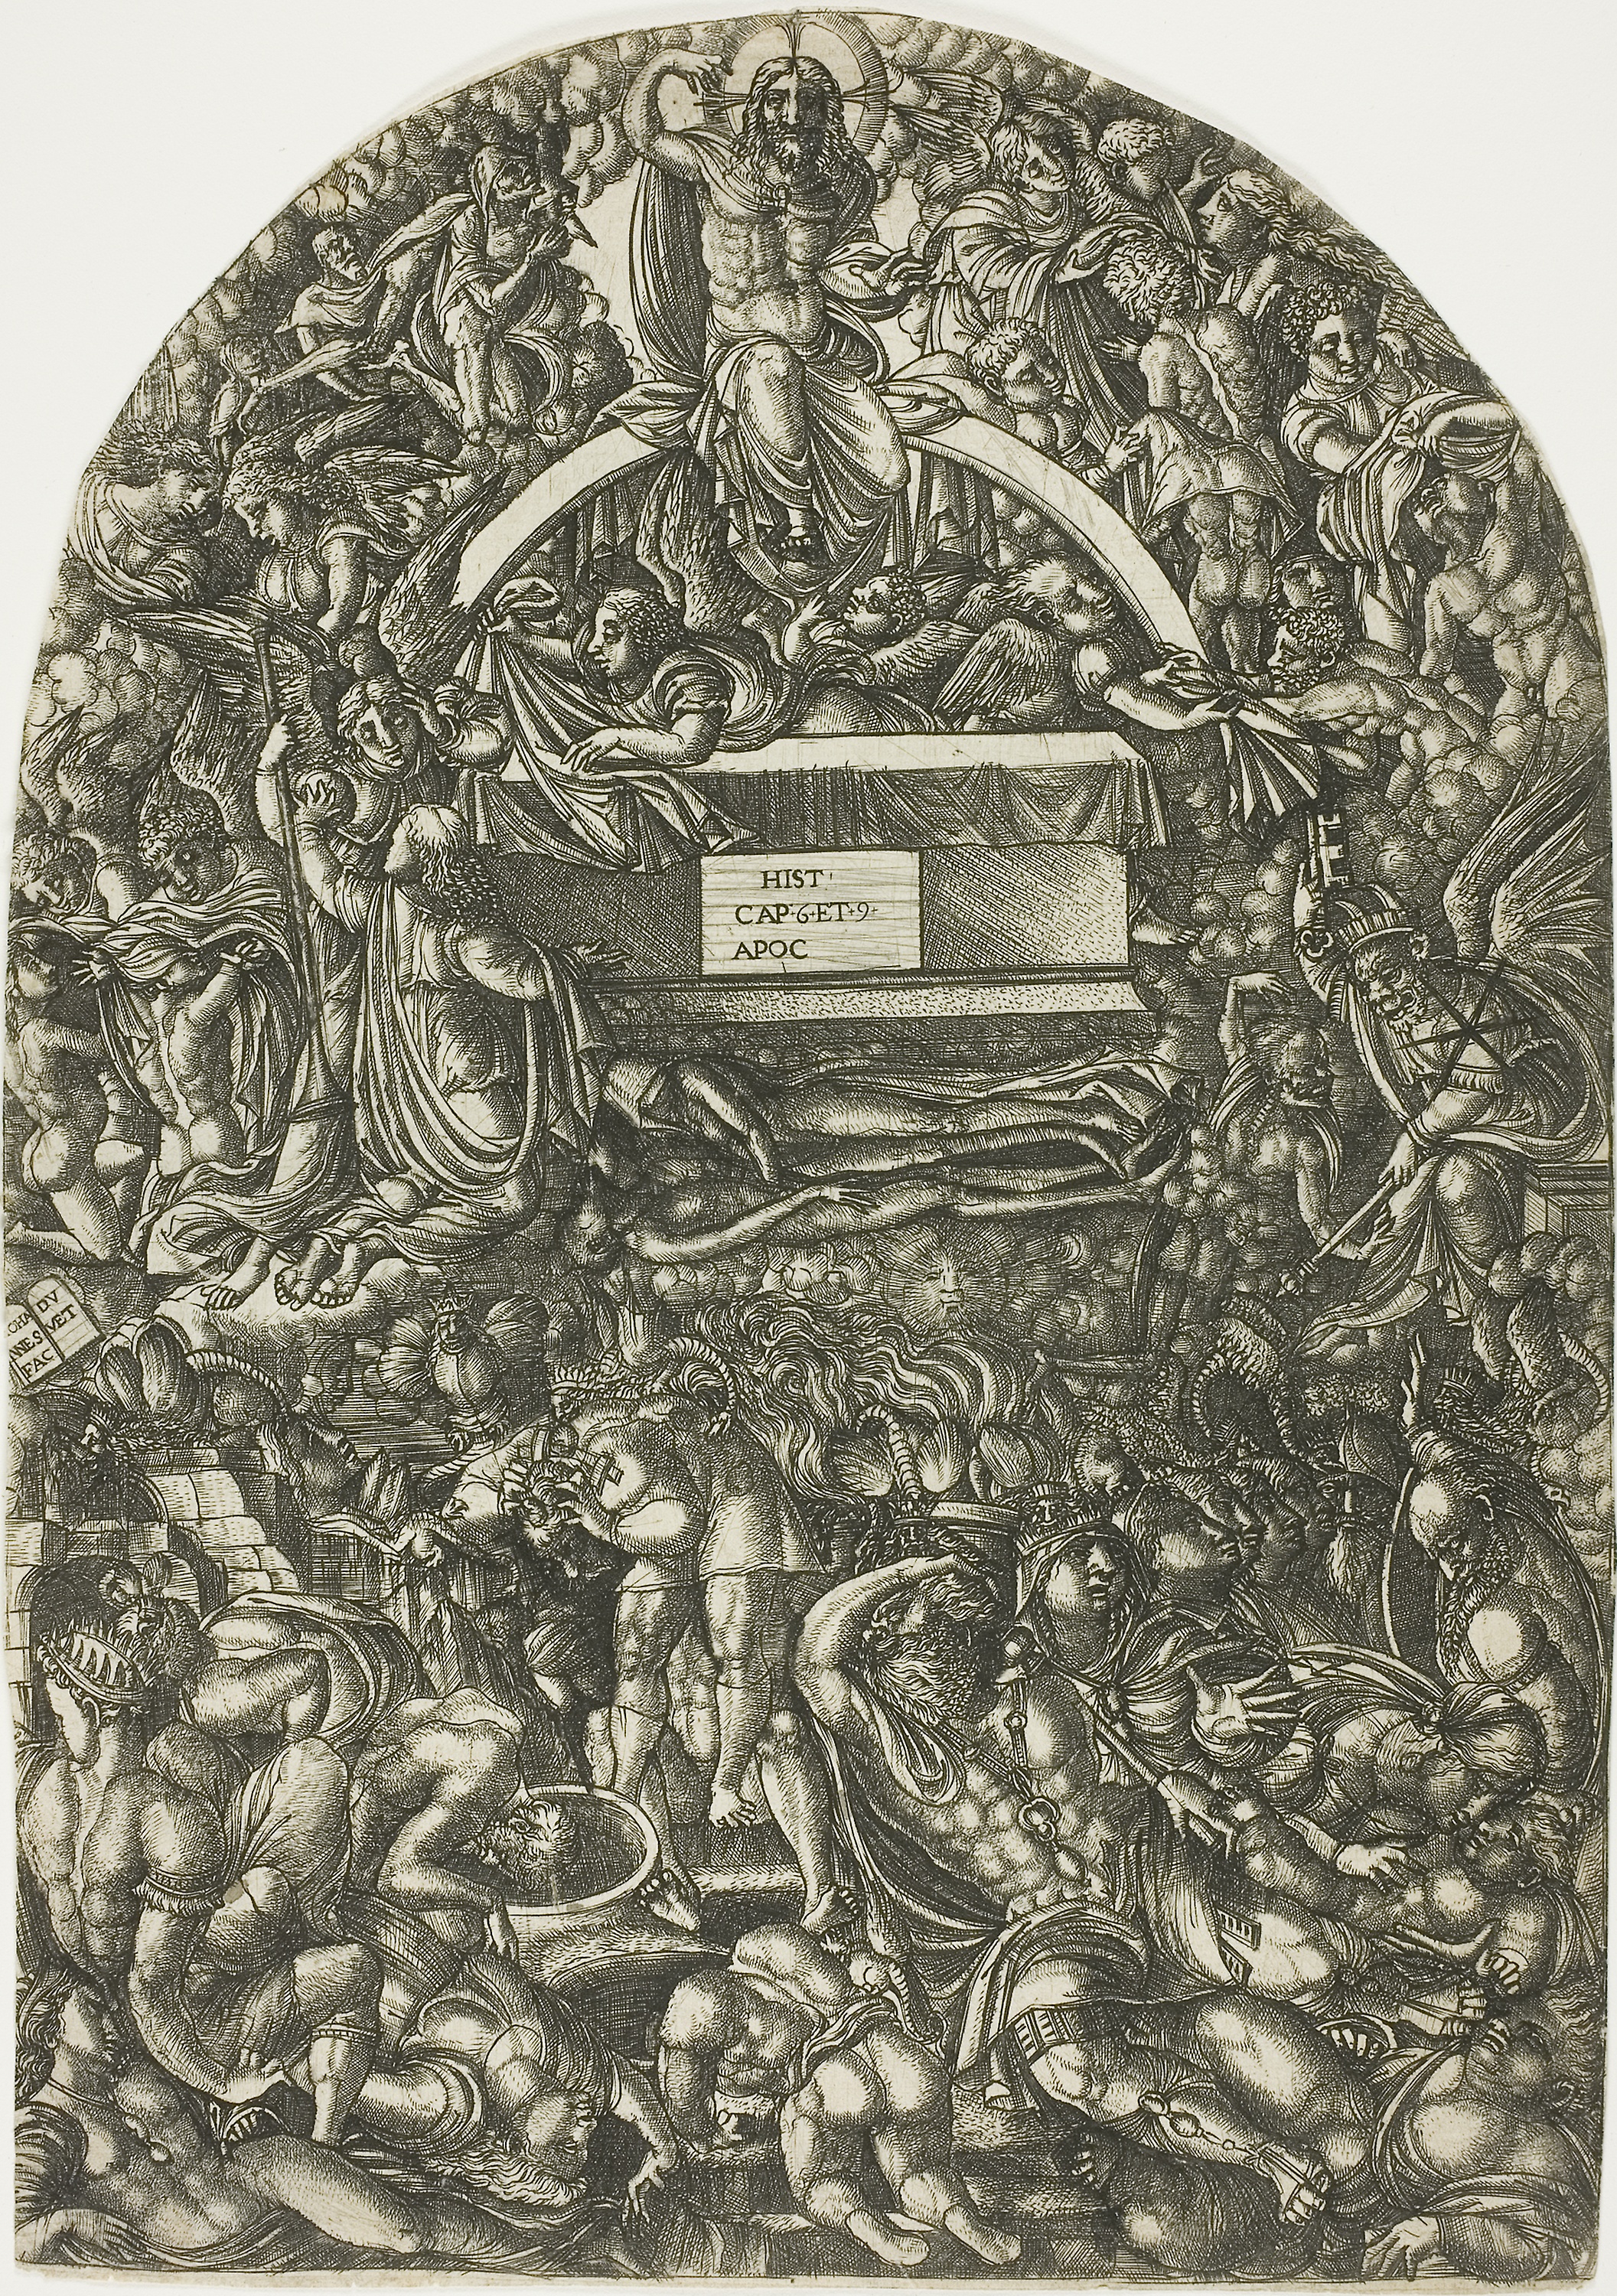
stone carving, black and white, relief, artifact, history, ancient history, monochrome, stele